Raniganj Coalfield

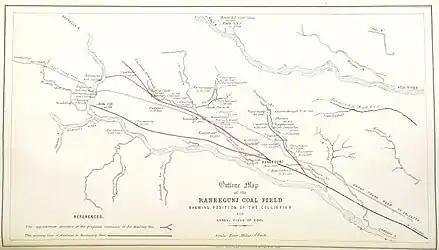
Raniganj Coalfield in 1867

Coalmining in India first started in the Raniganj Coalfield. In 1774, John Sumner and Suetonius Grant Heatly of the British East India Company found coal near Ethora, presently in Salanpur community development block. The early exploration and mining operations were carried out in a haphazard manner.